Jasper Goodykoontz

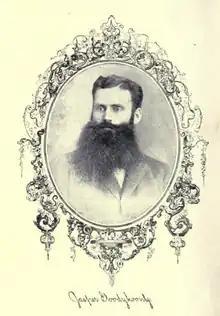
Jasper Goodykoontz as he appeared in the 1894 "Goodykoontz's Perpetual Calendar and General Reference"

Jasper Goodykoontz (January 10, 1855, Indiana – September 1, 1923, Flint, Michigan) was the creator or "Goodykoontz's Perpetual Calendar and General Reference: A Book for the Millions". Each issue was hundreds of pages of hand-drawn and hand-lettered information both almanacky and encyclopedic in nature.